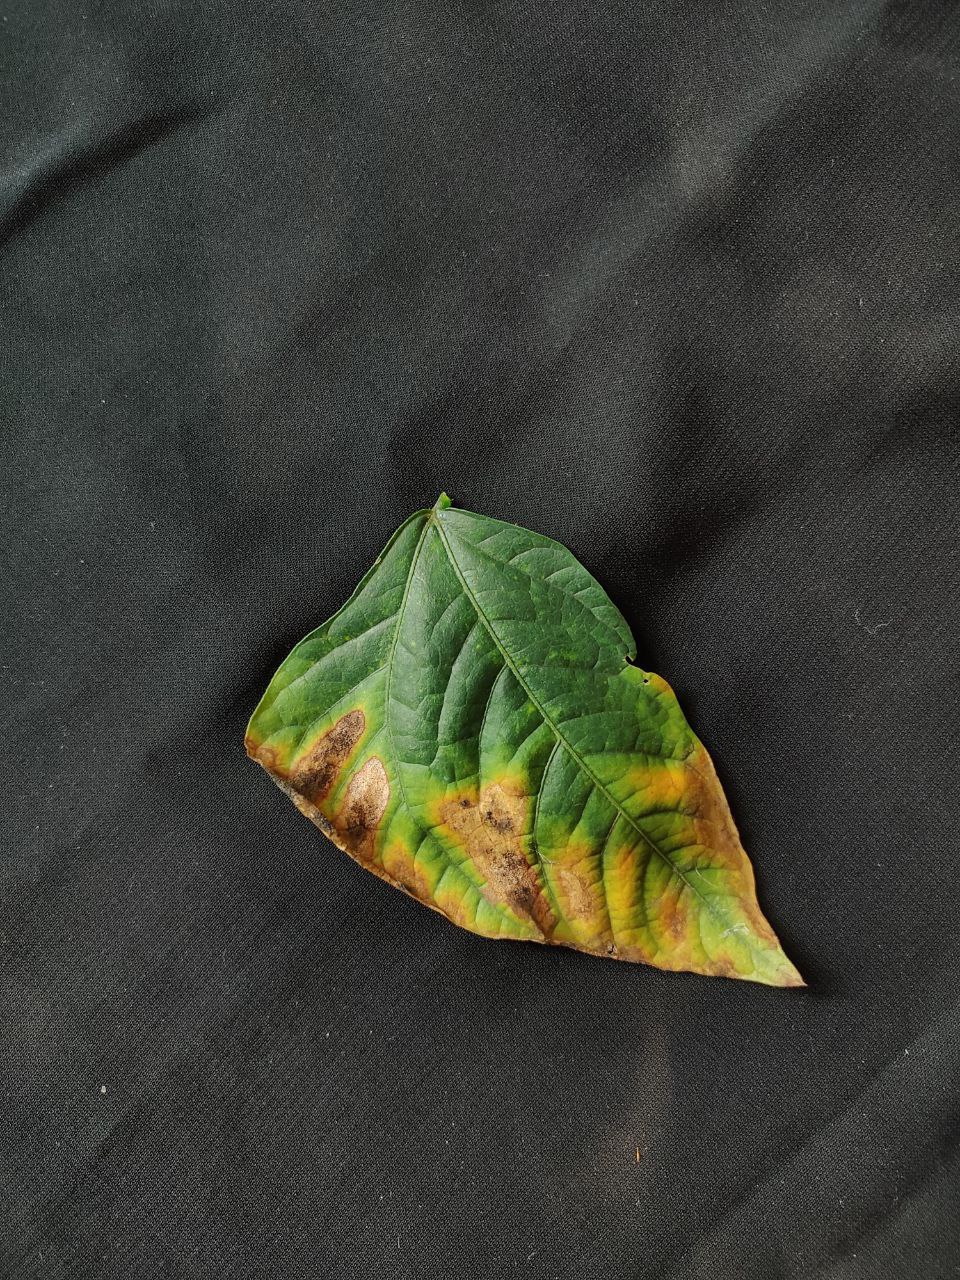
Crop: cowpea
Leaf condition: Bacterial wilt